Dextromethorphan

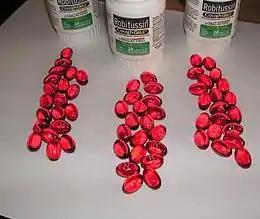
Dextromethorphan gel capsules

Over-the-counter preparations containing dextromethorphan have been used in manners inconsistent with their labeling, often as a recreational drug. At doses much higher than medically recommended, dextromethorphan and its major metabolite, dextrorphan, acts as an NMDA receptor antagonist, which produces dissociative hallucinogenic states somewhat similar to ketamine and phencyclidine.